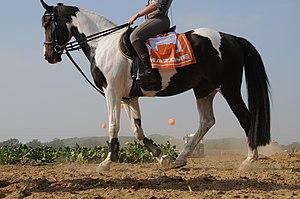
Les enrênements sont des moyens mécaniques qui agissent sur l'attitude du cheval, généralement sur le placement de la tête et de l'encolure, ainsi que leur angle de fermeture. Leur fonction peut être de stabiliser le cheval dans une attitude pratique, ou de faciliter un travail gymnastique. Ils permettent de parfaire l'attitude du cheval, de le muscler dans le bon sens, d'améliorer sa soumission et de faciliter son usage. Ils n'ont normalement pas vocation à se substituer au travail de dressage du cheval, sauf dans le cas des rênes fixes. L'effet d'un enrênement ne peut être positif que si l'impulsion est maintenue, par l'action du cavalier ou par l'action de la chambrière dans le cas d'un travail à pied. Il peut aussi être néfaste malgré une impulsion maintenue, notamment dans le cas des rênes allemandes.